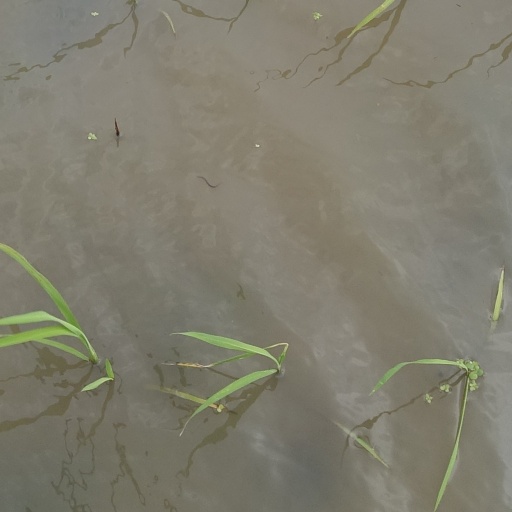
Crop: rice